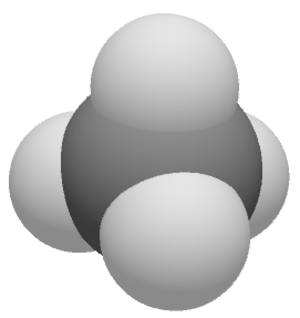
Molécule